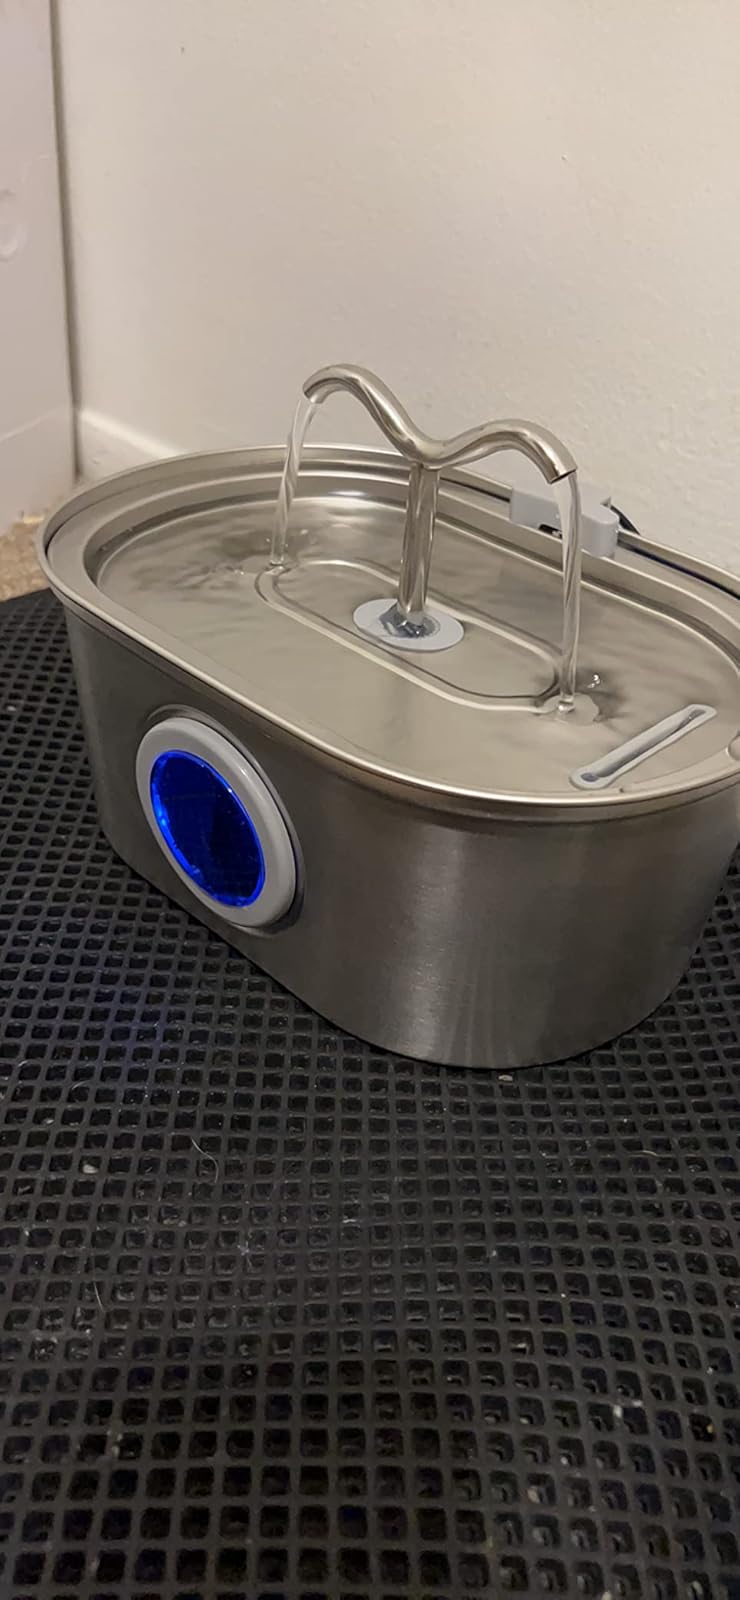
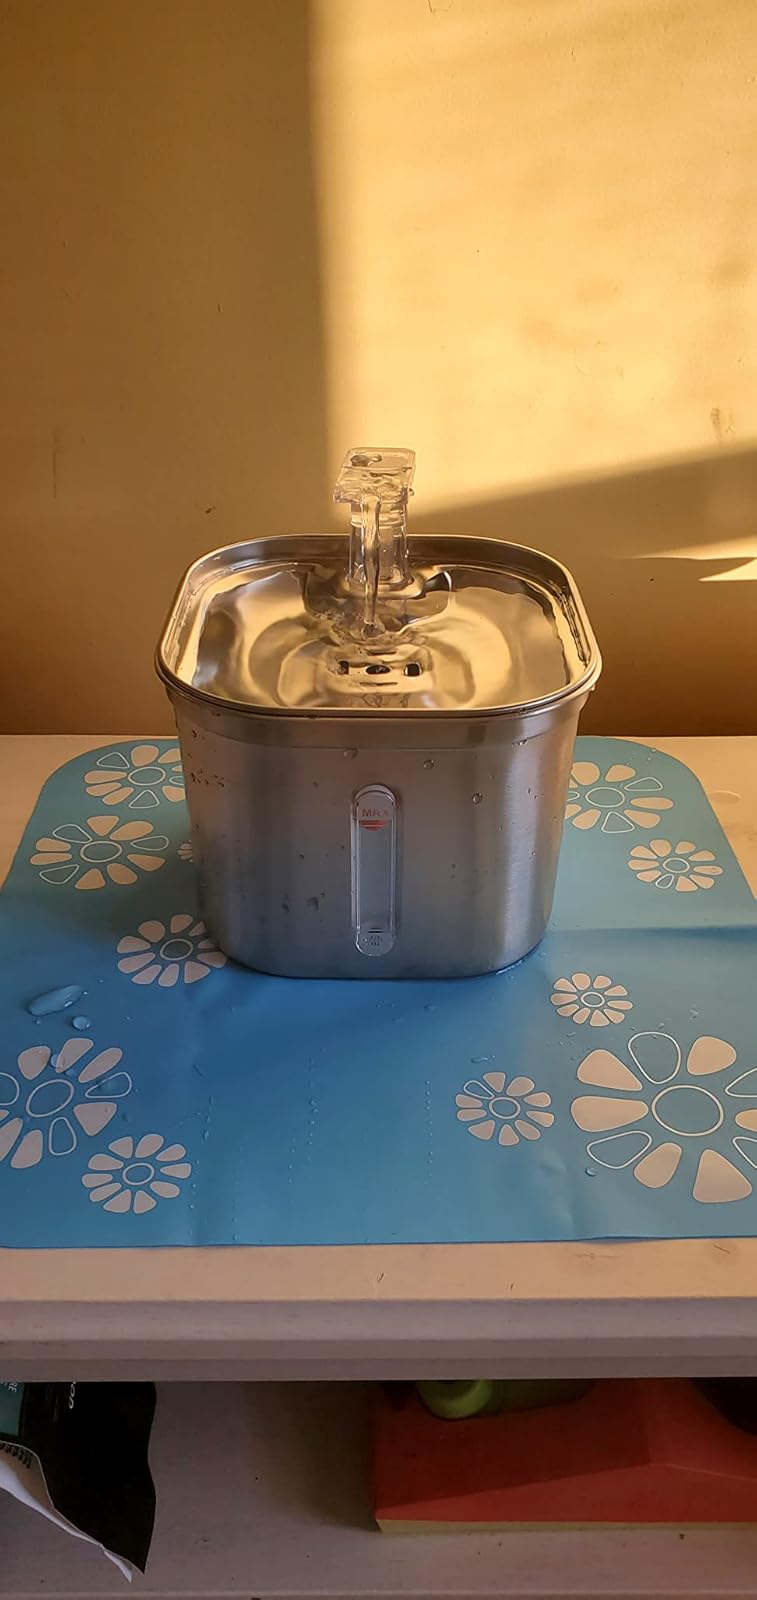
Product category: items_bowl
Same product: no